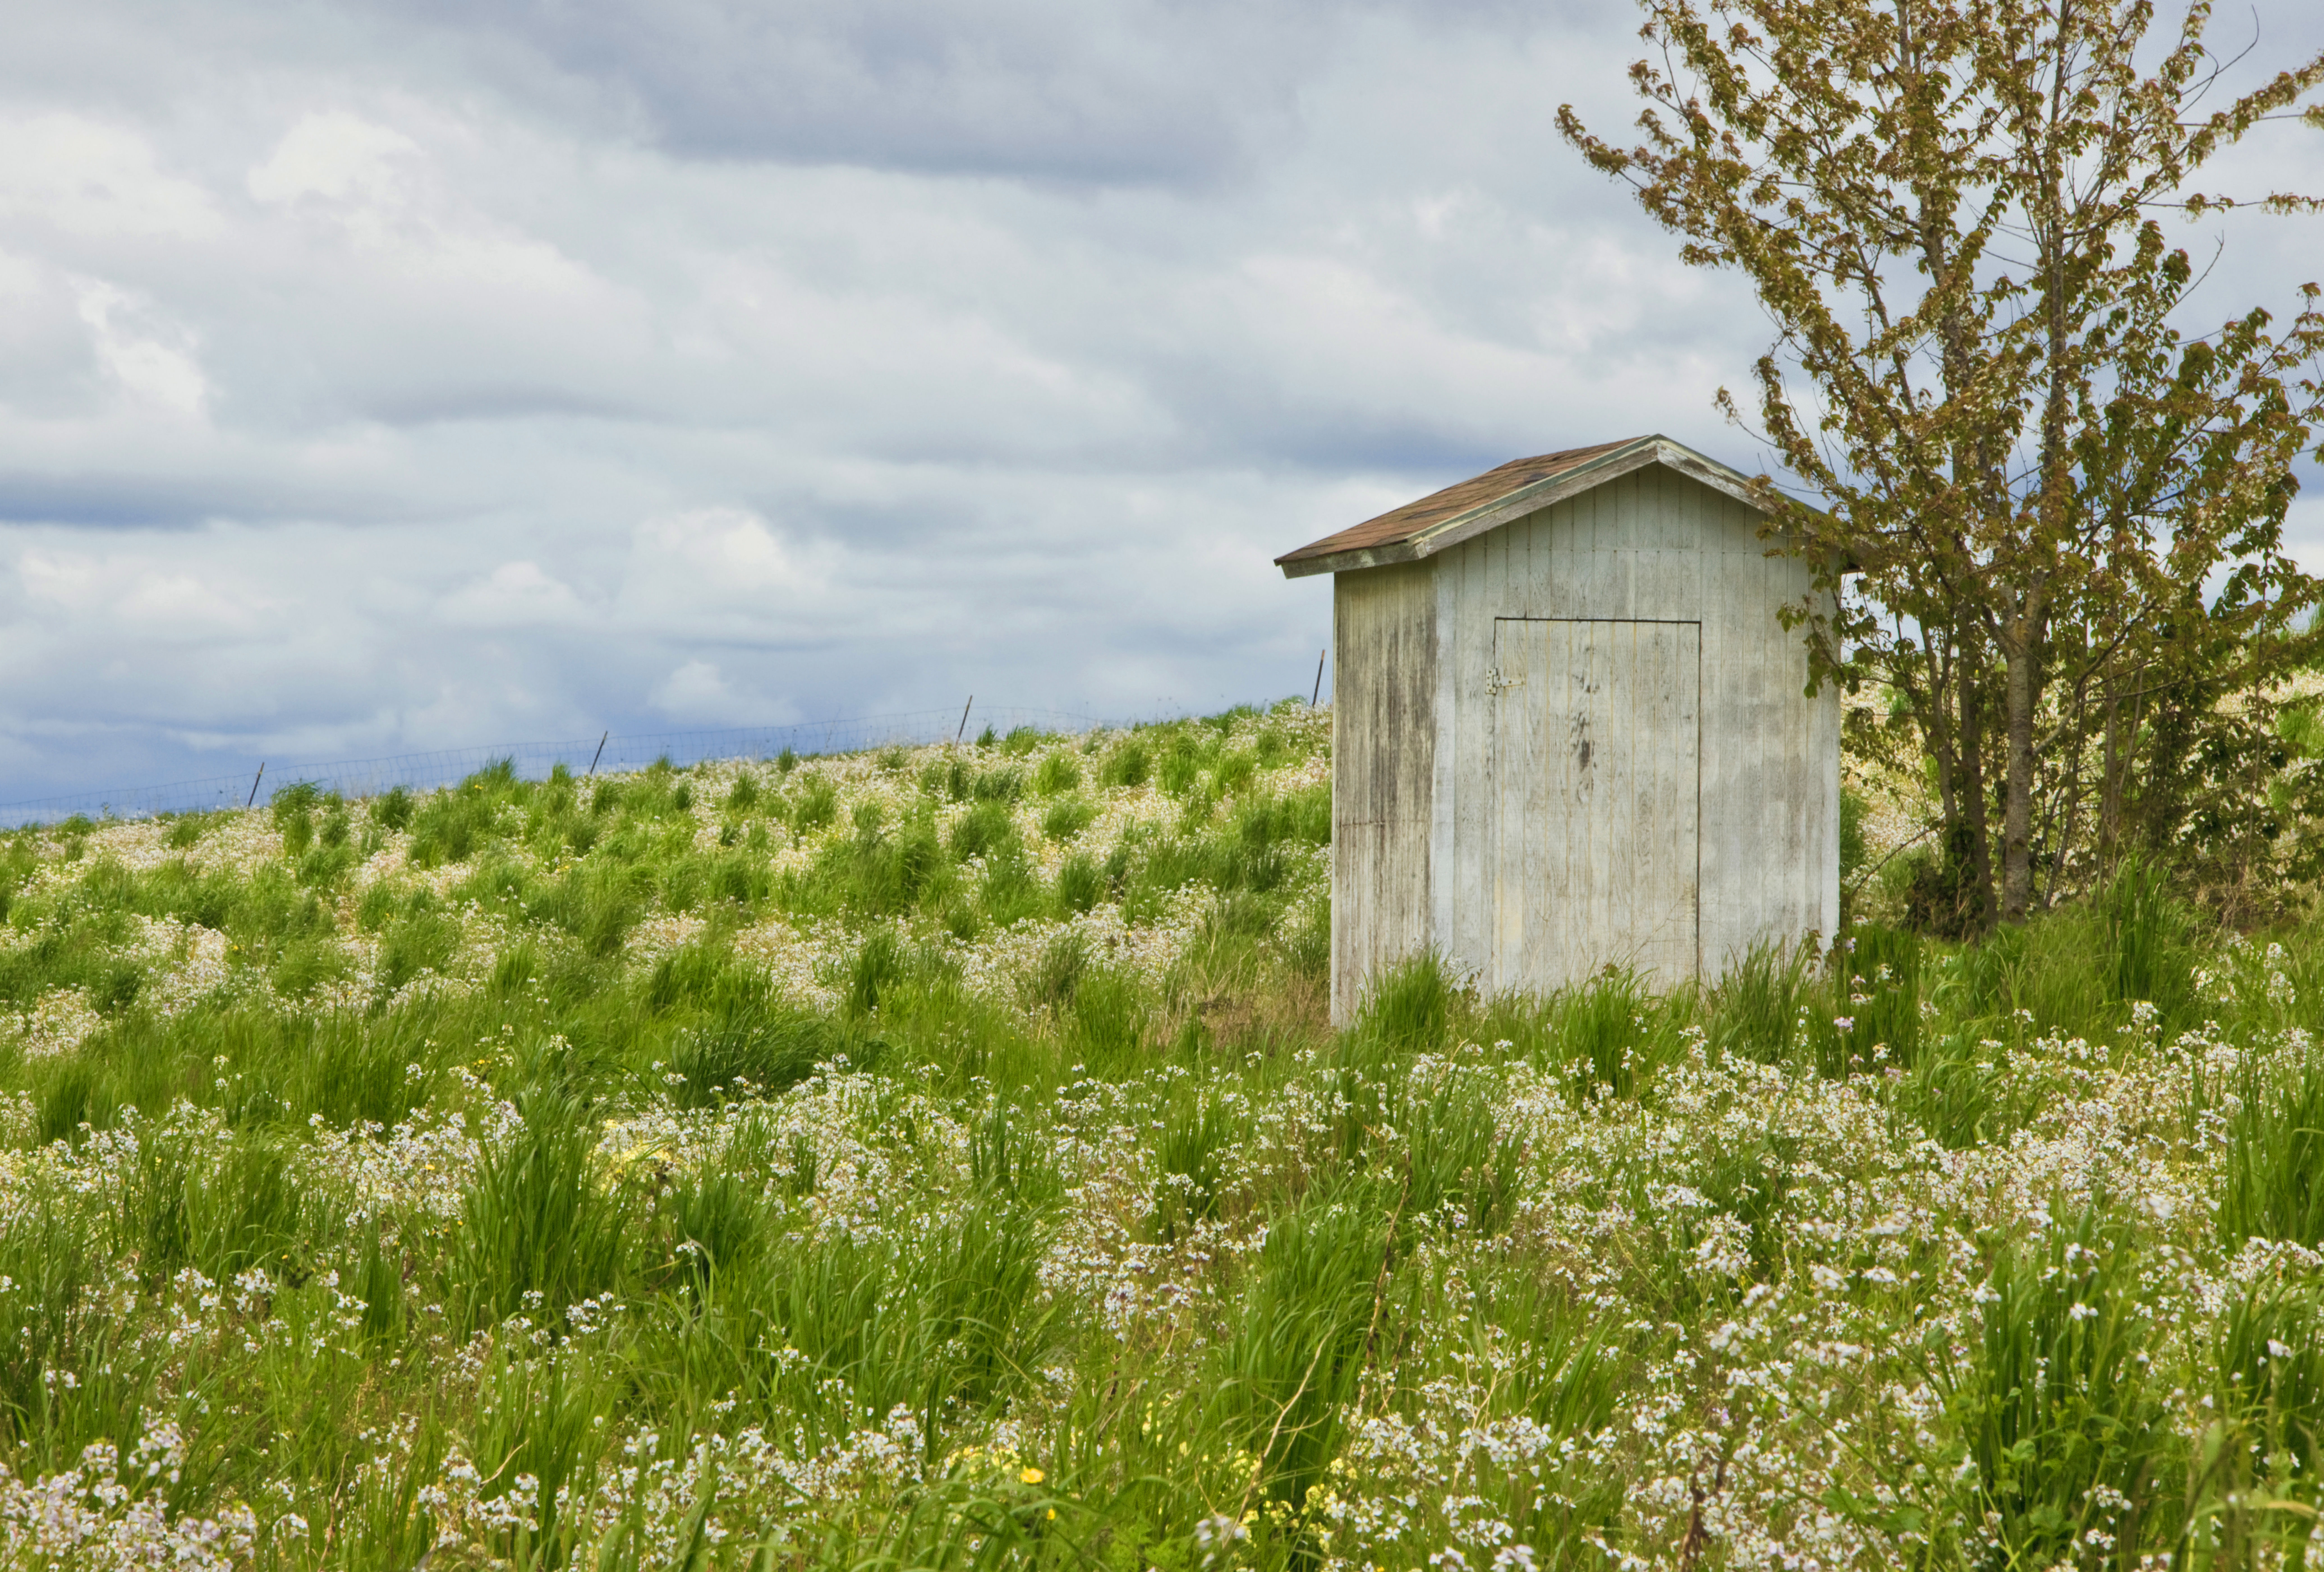
grass, field, farm, meadow, prairie, house, hill, flower, pasture, agriculture, clouds, cool image, the, on, grassland, little, images, habitat, i, oregon, ian, sane, gladtidings, rural area, natural environment, grass family